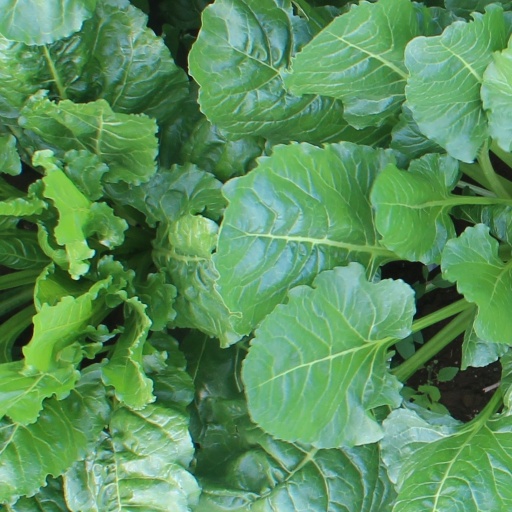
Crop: sugar beet